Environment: real
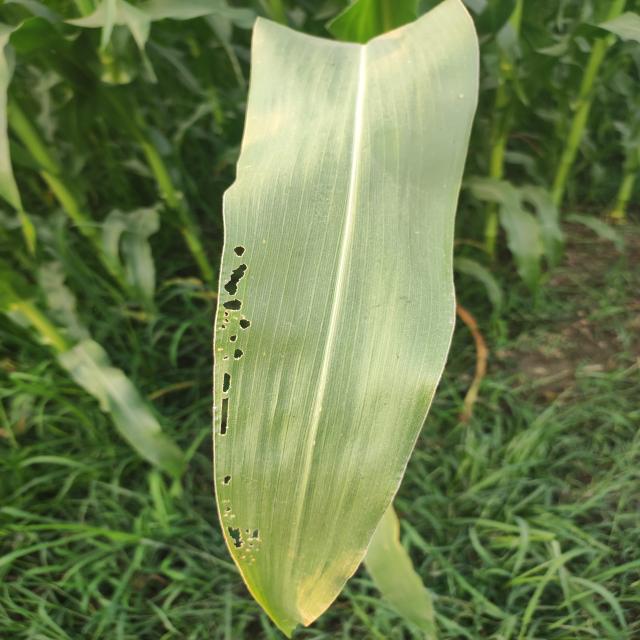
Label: fall_armyworm